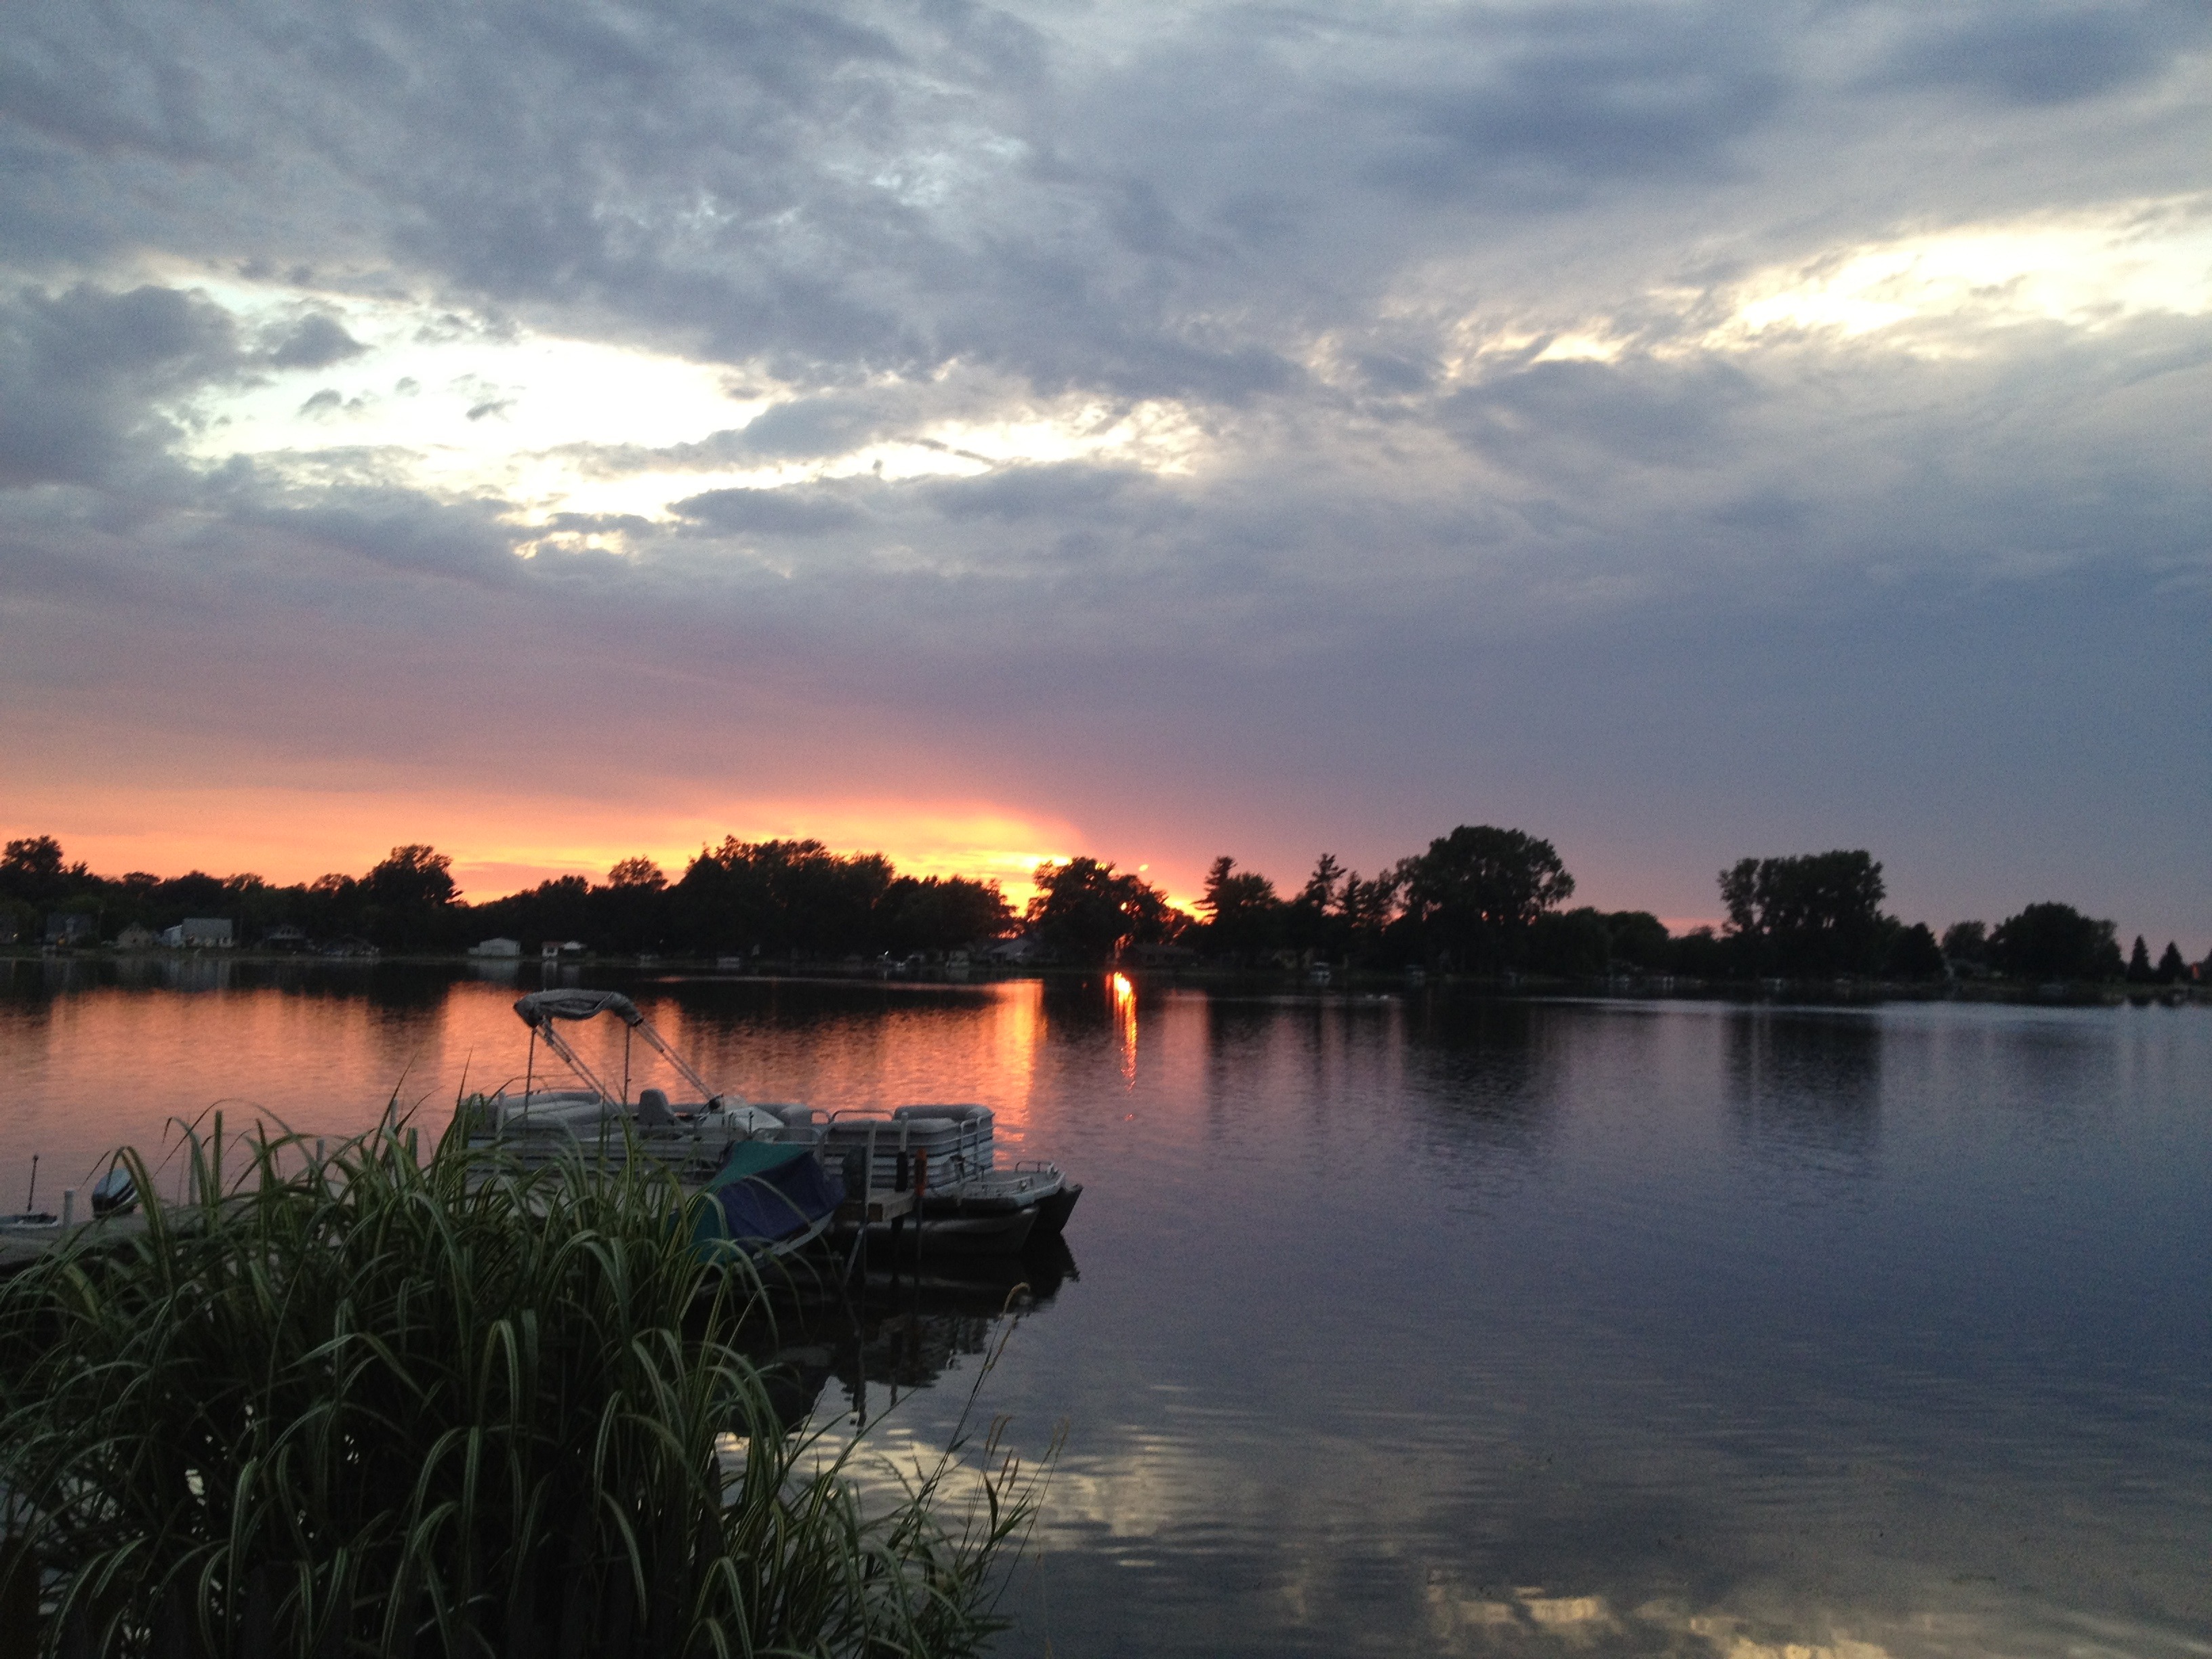
sea, nature, cloud, sky, sun, sunrise, sunset, sunlight, morning, lake, view, dawn, atmosphere, river, dusk, environment, evening, reflection, high, tranquil, scenic, weather, reservoir, cloudscape, outdoors, clouds, stratosphere, loch, meteorology, afterglow, indiana, shipshewana